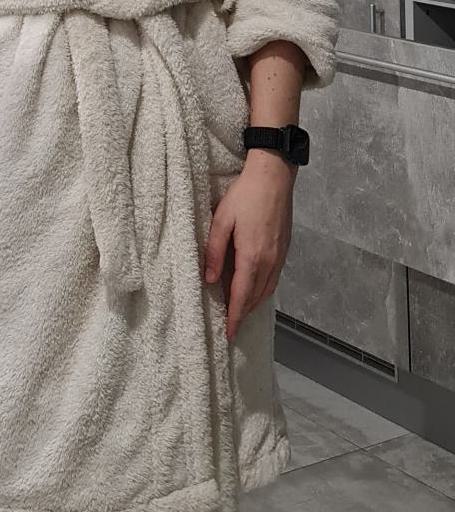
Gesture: no_gesture